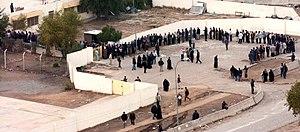
Cet article recense les élections ayant eu lieu durant l'année 2005. Il inclut les élections législatives et présidentielles nationales dans les États souverains, ainsi que les référendums au niveau national.